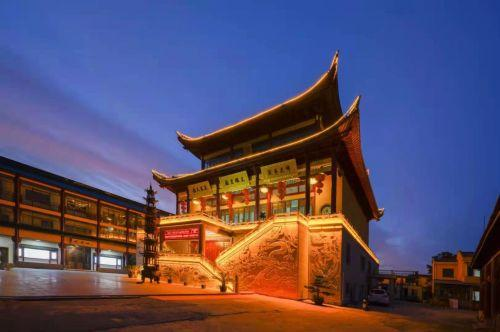
地标名称：青龙寺
所在城市：无锡市·江阴市